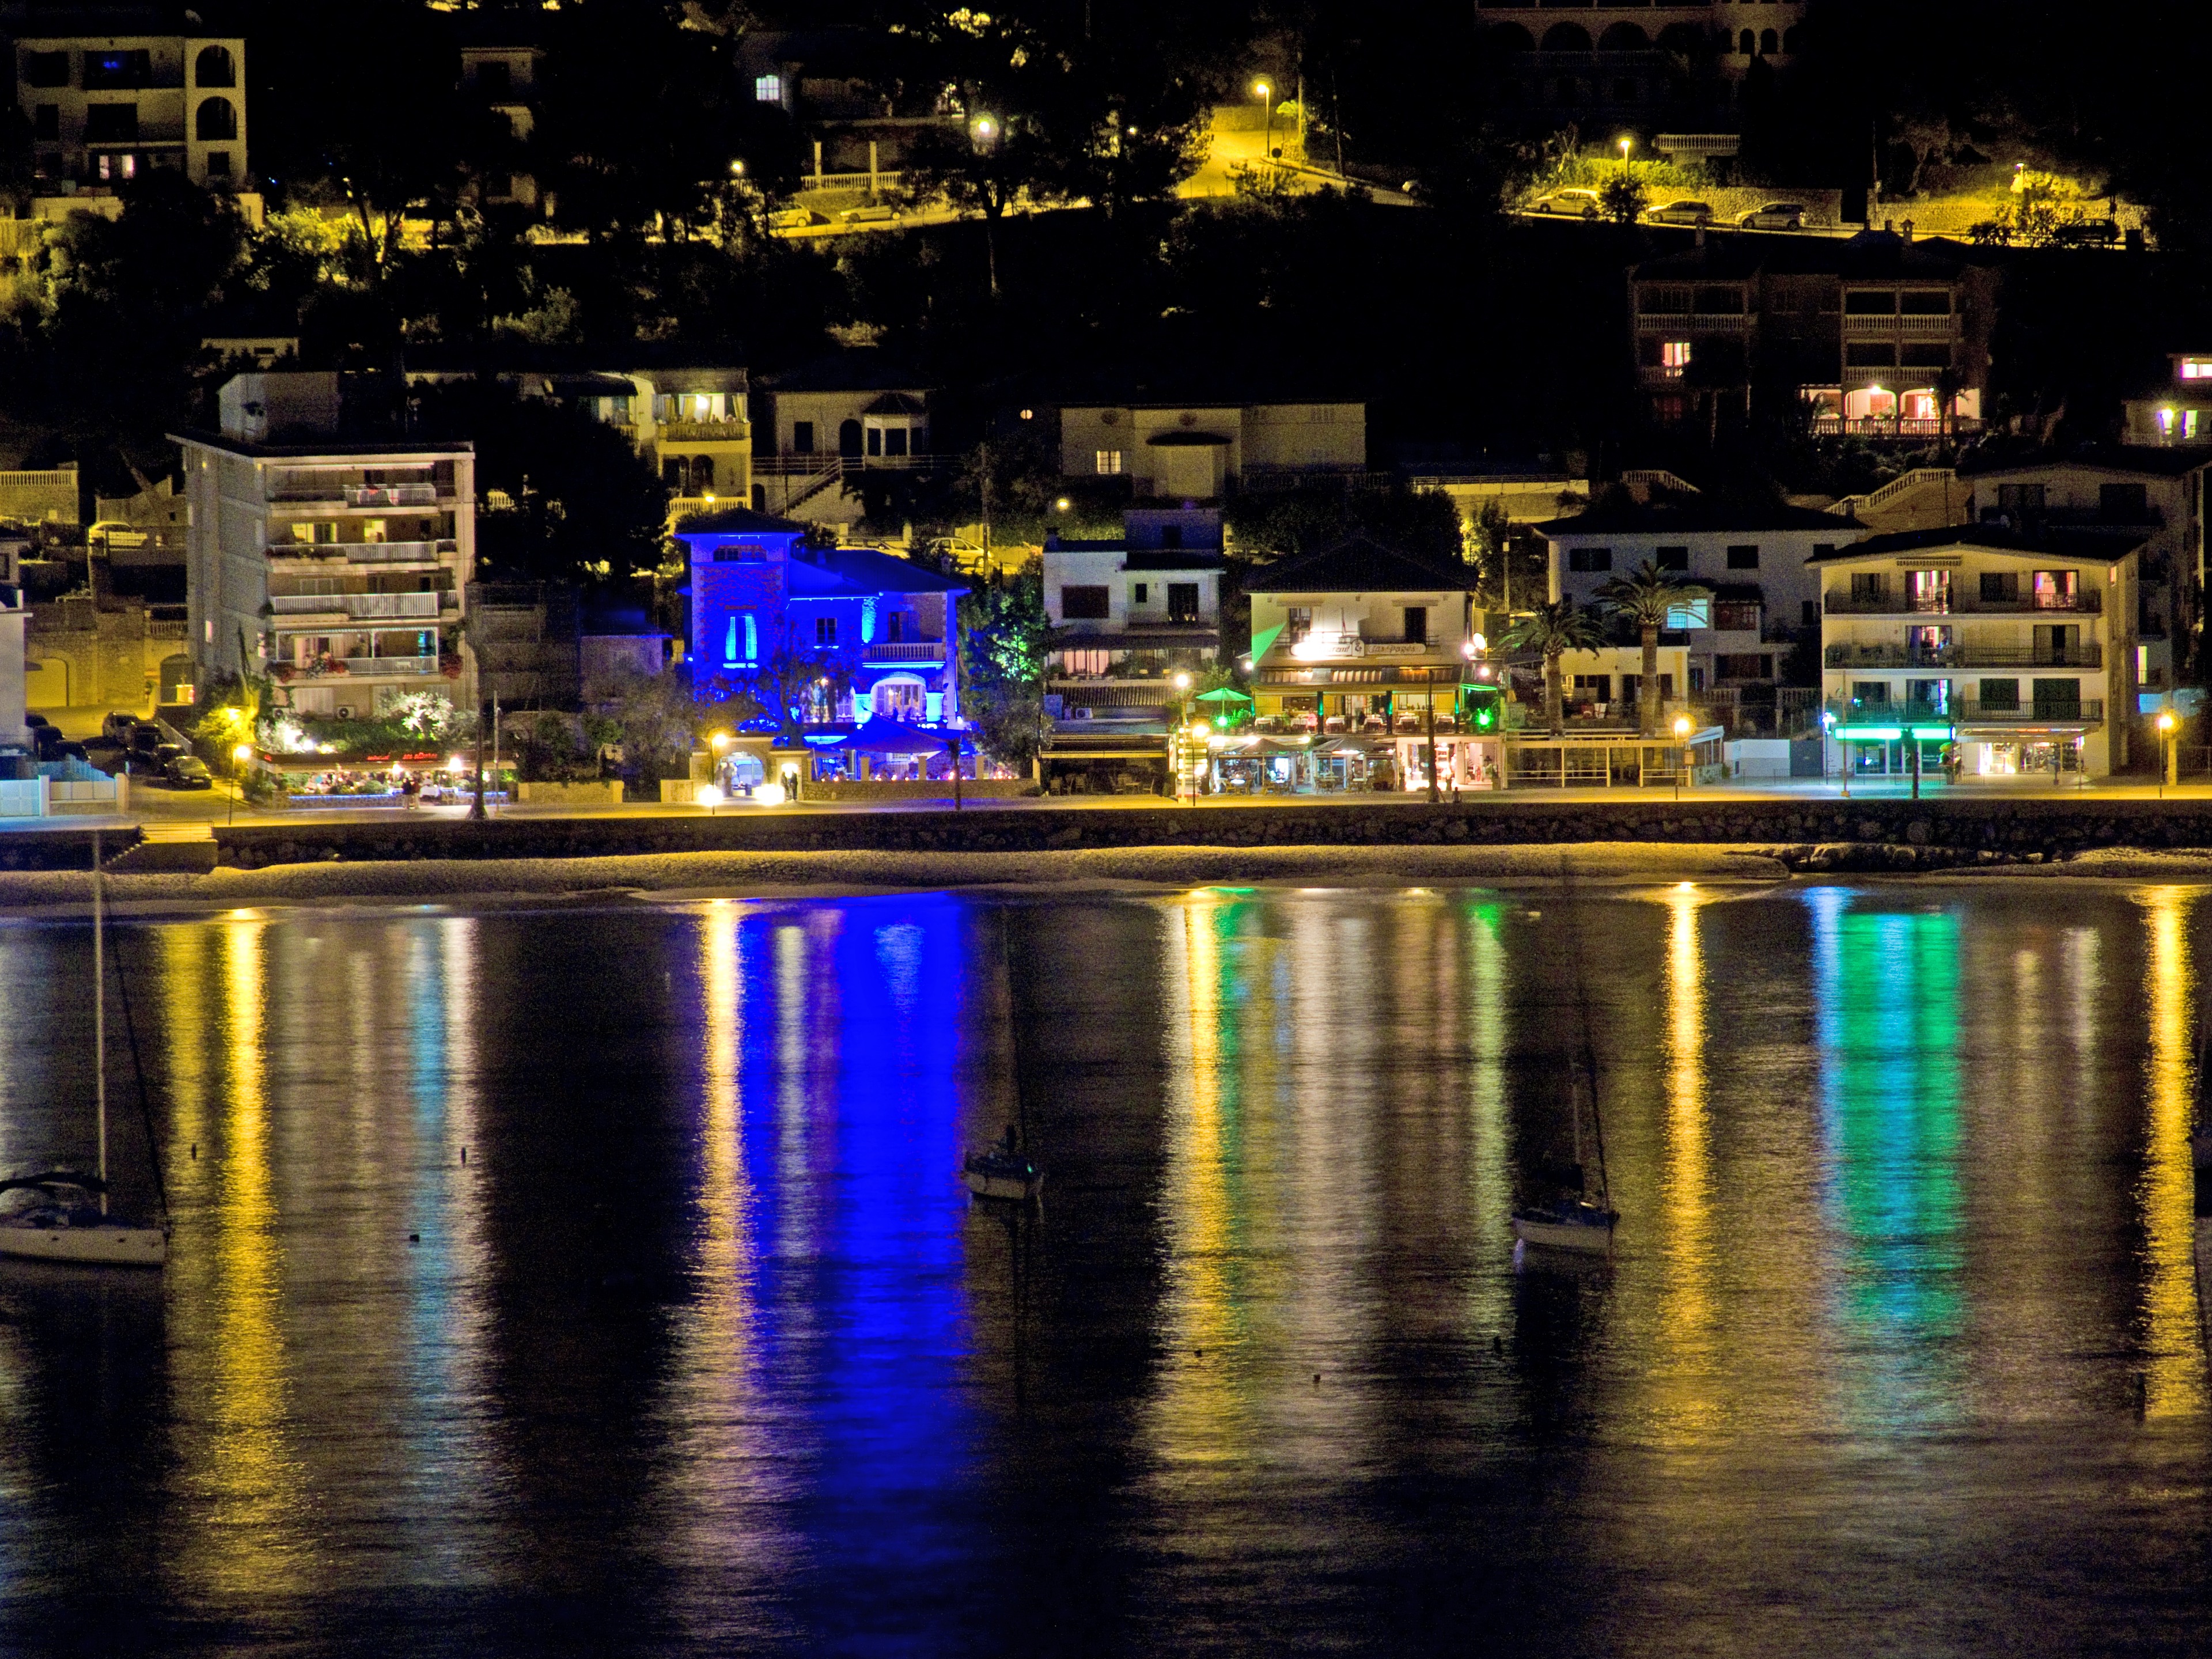
sea, water, light, skyline, night, city, cityscape, dusk, evening, reflection, mallorca, urban area, port de s ller